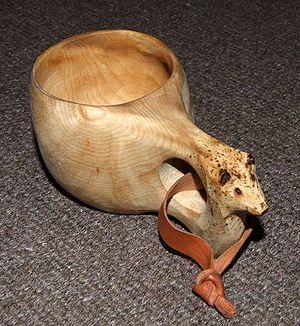
Le Duodji est une forme d'art décoratif des peuples Samis essentiellement pour les objets du quotidien.